Danny O'Brien (journalist)

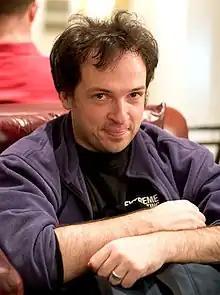
O'Brien at ETech in 2005

Danny O'Brien (born 1969) is a British technology journalist and civil liberties activist. He was the international director of the Electronic Frontier Foundation.